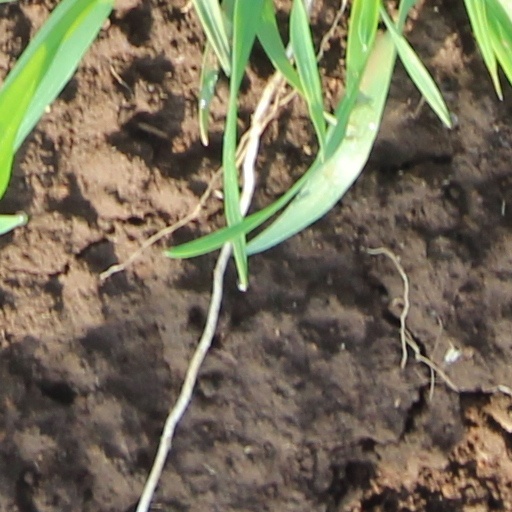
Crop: wheat